Ypres Cloth Hall

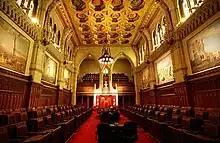
Painting of Ypres Cloth Hall hanging in the Senate Chamber of the Parliament of Canada (right-most painting)

A painting of the Cloth Hall as it appeared in ruins in 1918, by Scottish-born artist James Kerr-Lawson, was one of over 1,000 pieces of art commissioned by the Canadian War Memorials Fund for part of a World War I memorial building that was planned after the war. However, the memorial building was eventually scrapped in favour of a memorial cenotaph at the centre of Confederation Square, across the street from Parliament Hill in Ottawa. The painting of the Cloth Hall, and seven other of the commissioned pieces, were instead hung in the Senate Chamber of the newly re-built Centre Block of parliament in 1921, and remains there today.